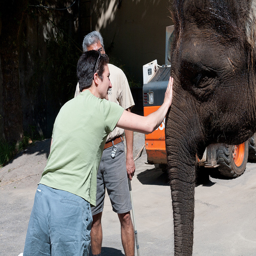
A man petting an elephant while standing next to another man.
A woman pets a large elephant while a man watches.
A woman reaching out to pet an elephant on the forehead while its trainer watches.
Man touching the forehead of large elephant looking very amused.
A close up of a man petting an elephant.